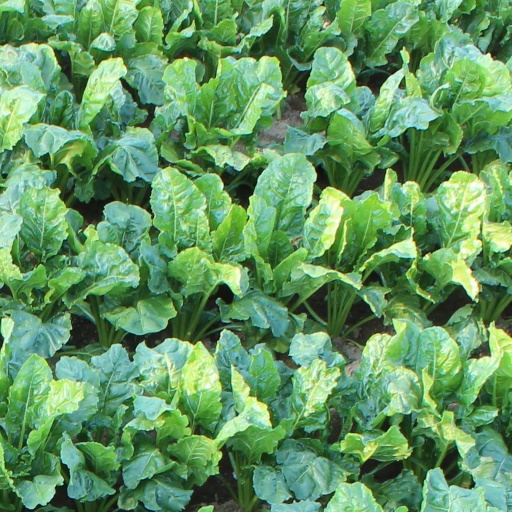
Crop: sugar beet